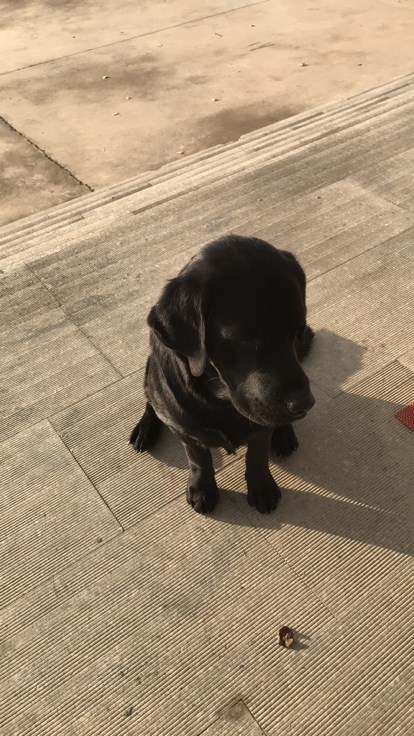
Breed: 3580-n000122-Labrador_retriever